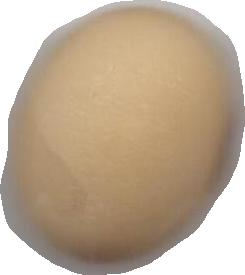
Variety: Anjasmoro